Permaculture

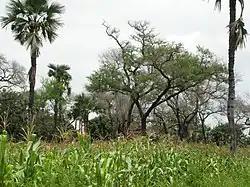
Agroforestry in Burkina Faso, with maize under trees

Domesticated animals are often incorporated into site design. Activities that contribute to the system include: foraging to cycle nutrients, clearing fallen fruit, weed maintenance, spreading seeds, and pest maintenance. Nutrients are cycled by animals, transformed from their less digestible form (such as grass or twigs) into more nutrient-dense manure.